Nissan Micra

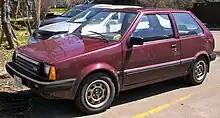
Canadian version of the Micra K10

The Micra received an update on 28 January 2019 which introduced a new N-Sport trim. In November 2020, a further minor facelift of the Micra was revealed, showcasing the new N-Design trim. This update included features such as hill start assist, Intelligent Ride Control, and Intelligent Trace Control. Selected versions were also equipped with systems from the Nissan Intelligent Mobility suite, which comprised high beam assist, Intelligent Lane Intervention, traffic sign recognition, and Intelligent Forward Emergency Braking with pedestrian detection. Additionally, two new engines were incorporated into the range: the 999 cc HR10DET/HRA0 turbocharged inline-three and the 1461 cc Renault K9K turbo-diesel inline-four engine.